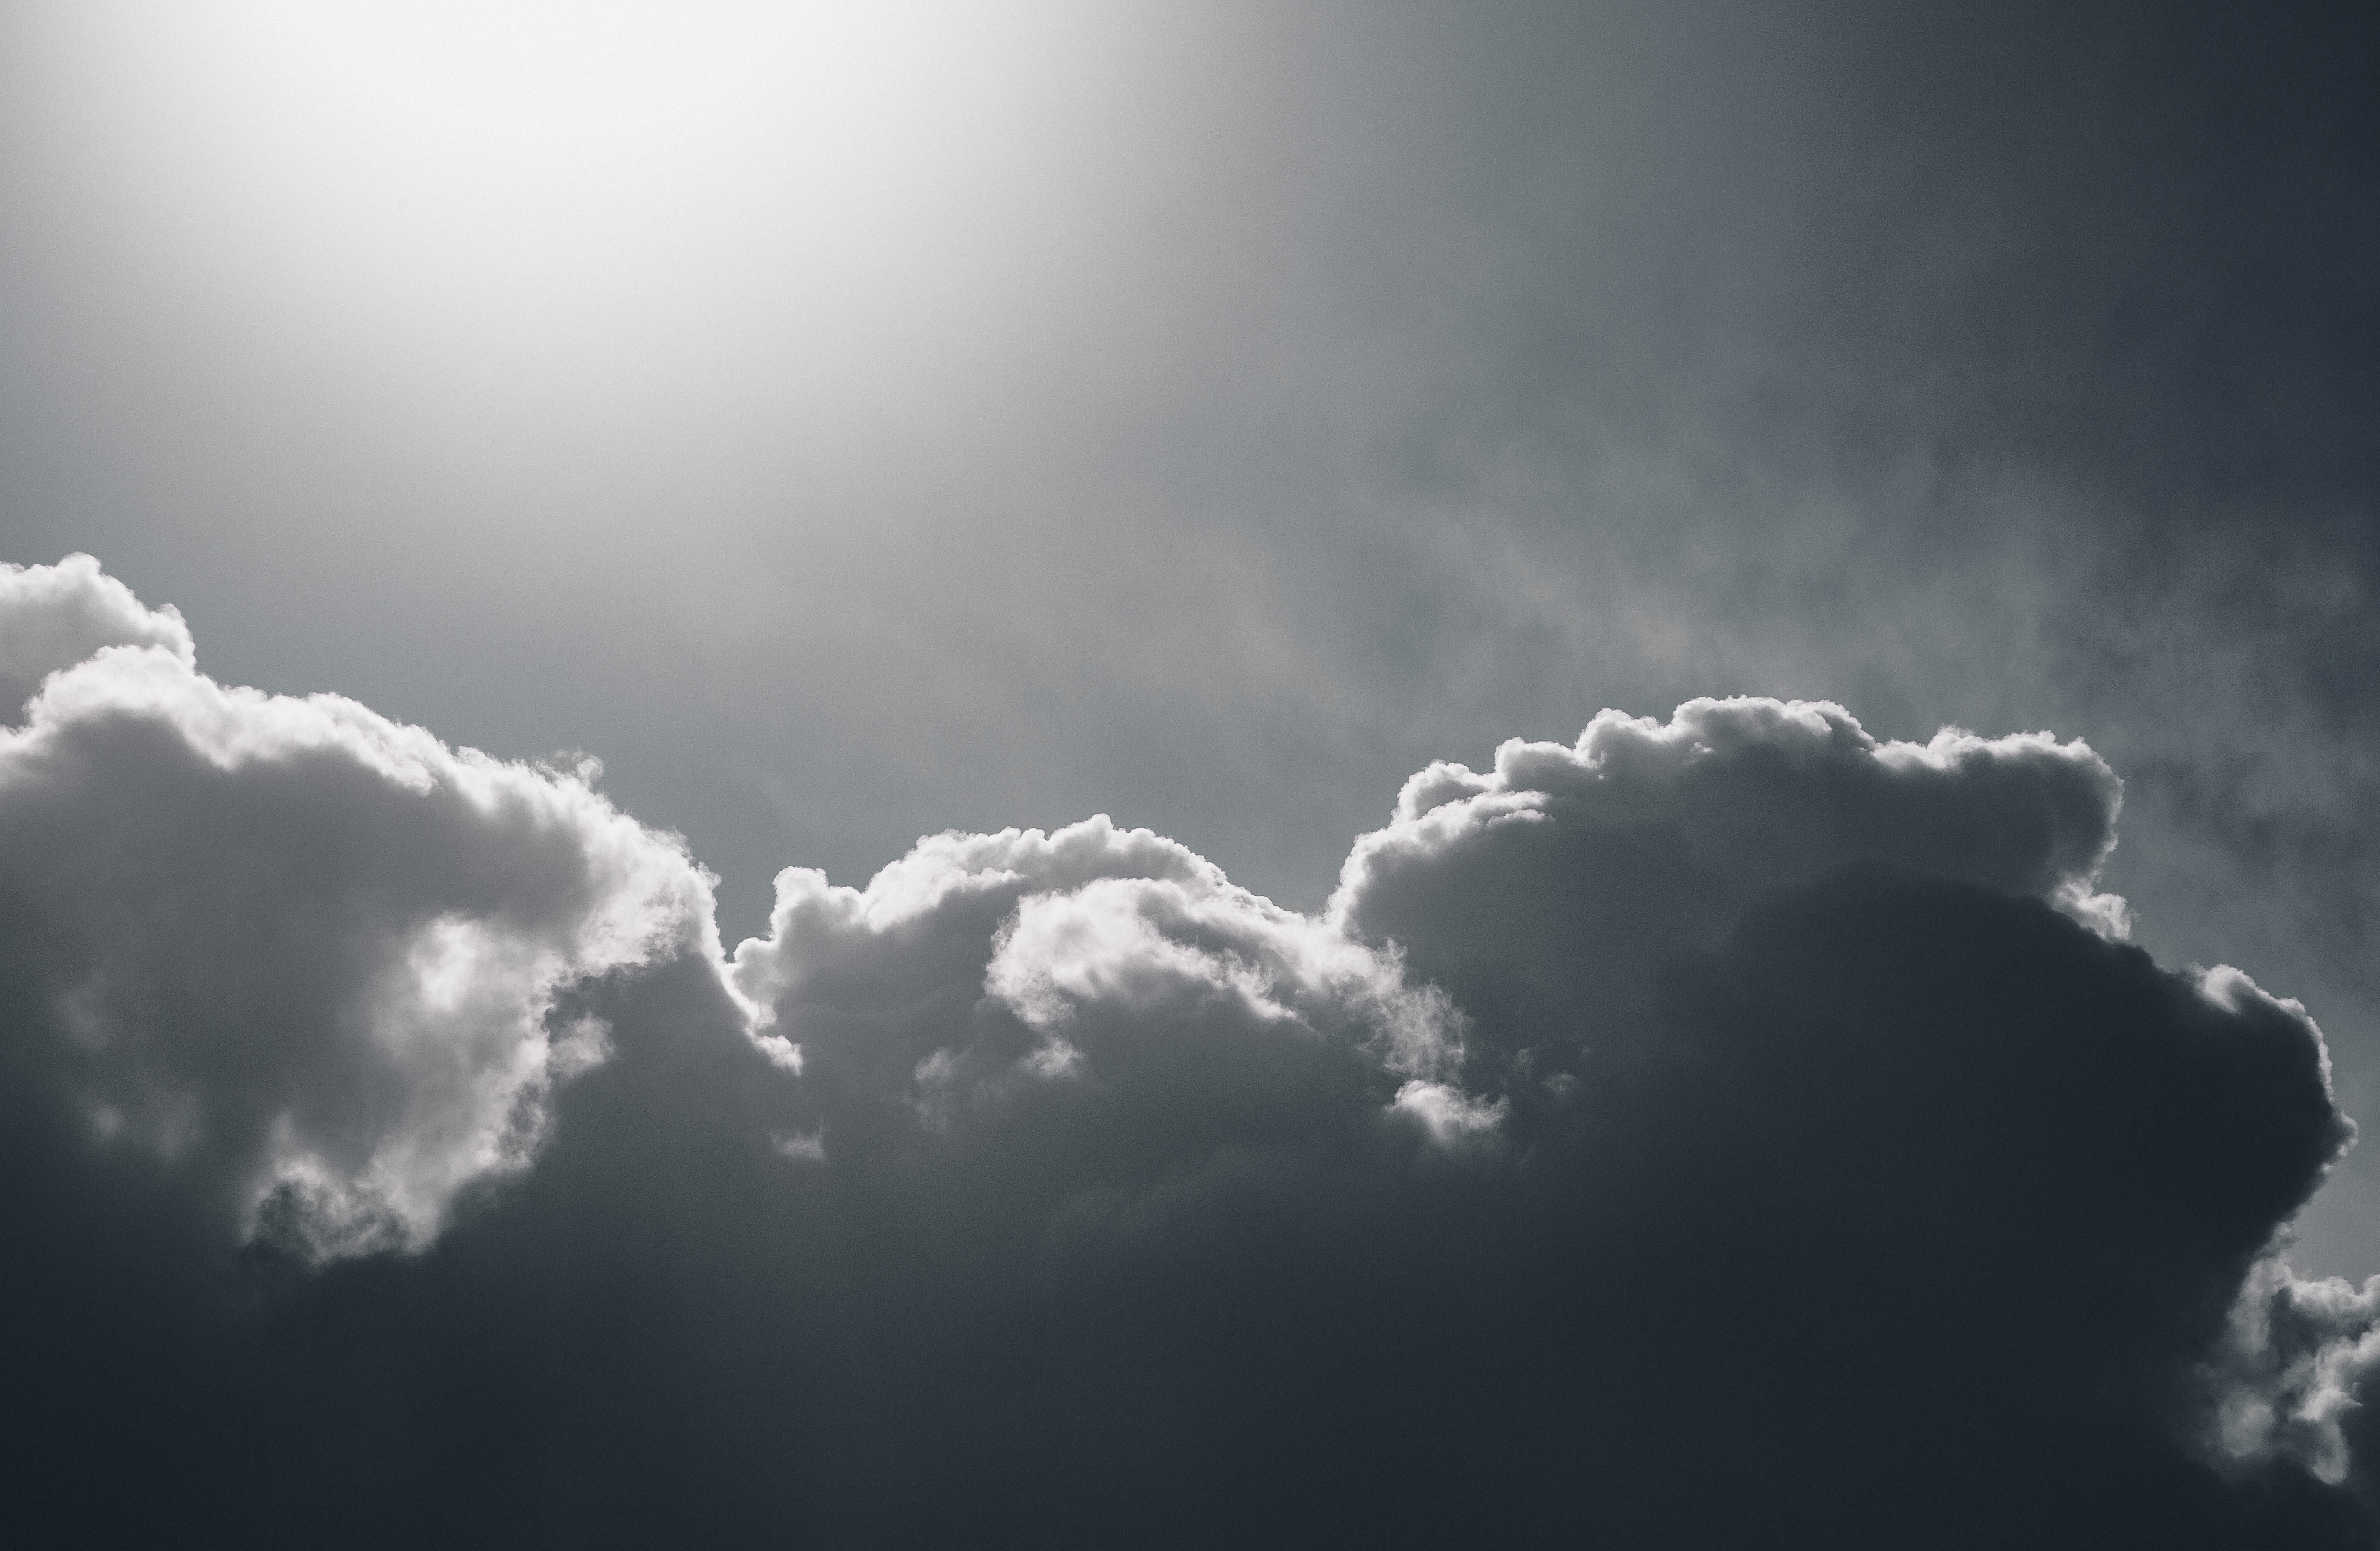
nature, winter, light, cloud, black and white, sky, fog, sunlight, cloudy, air, texture, wind, atmosphere, photo, weather, storm, cumulus, darkness, monochrome, thunder, clouds, thunderstorm, dramatic, forward, cloudiness, meteorological phenomenon, monochrome photography, atmosphere of earth